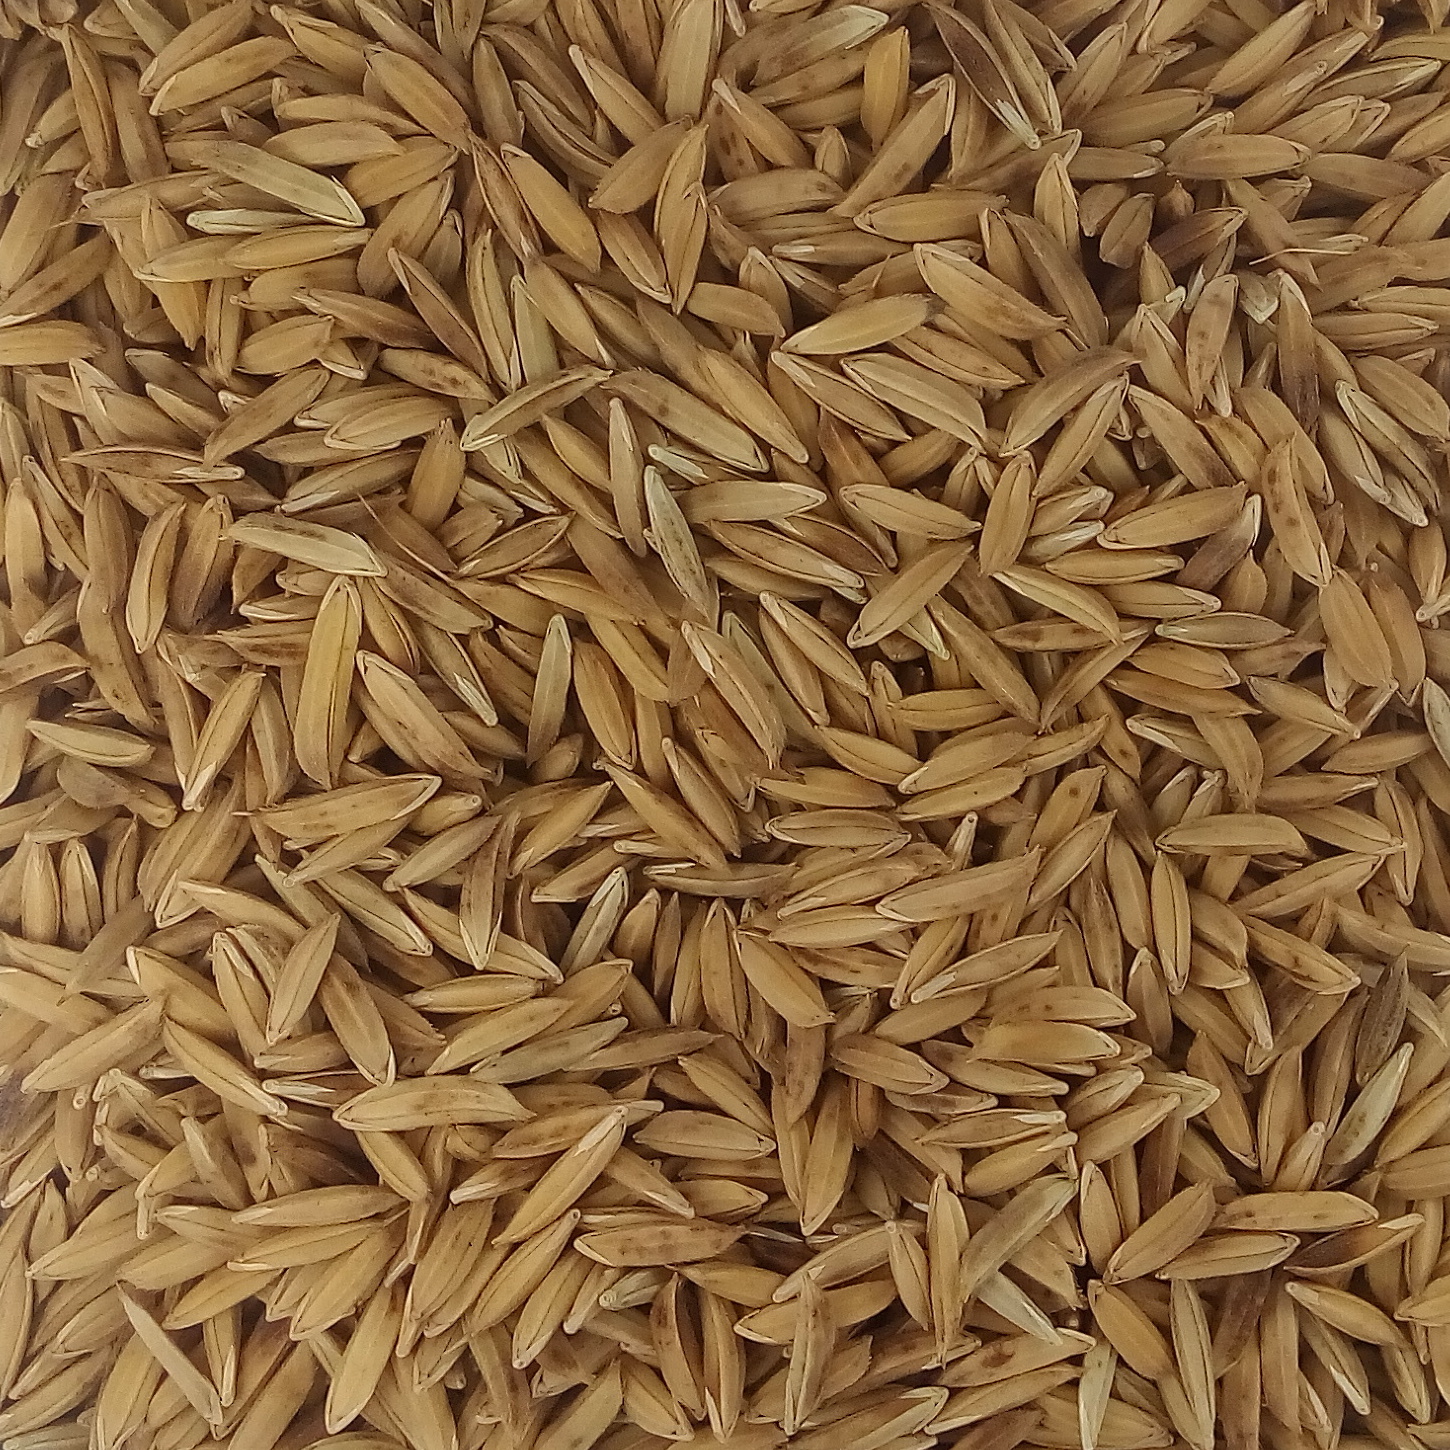
Rice seed variety: BAS_370